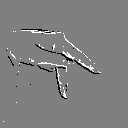
ASL letter: p